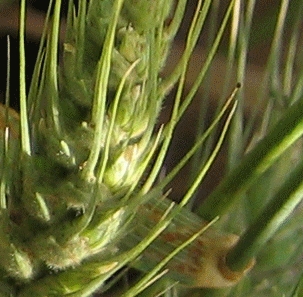
Label: Wheat___Brown_Rust